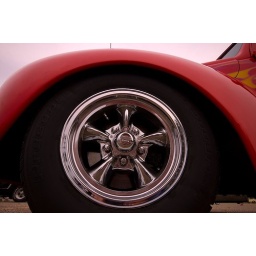
I think every 1/24 plastic model car I built in the 1960's had these wheels.